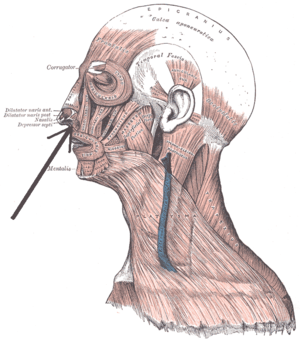
Le muscle abaisseur du septum nasal provient de la fosse incisive de l'os maxillaire. C'est un muscle peaucier, aplati, quadrilatère, situé en dessous de l’orifice narinaire entre la muqueuse et la structure musculaire de la lèvre.